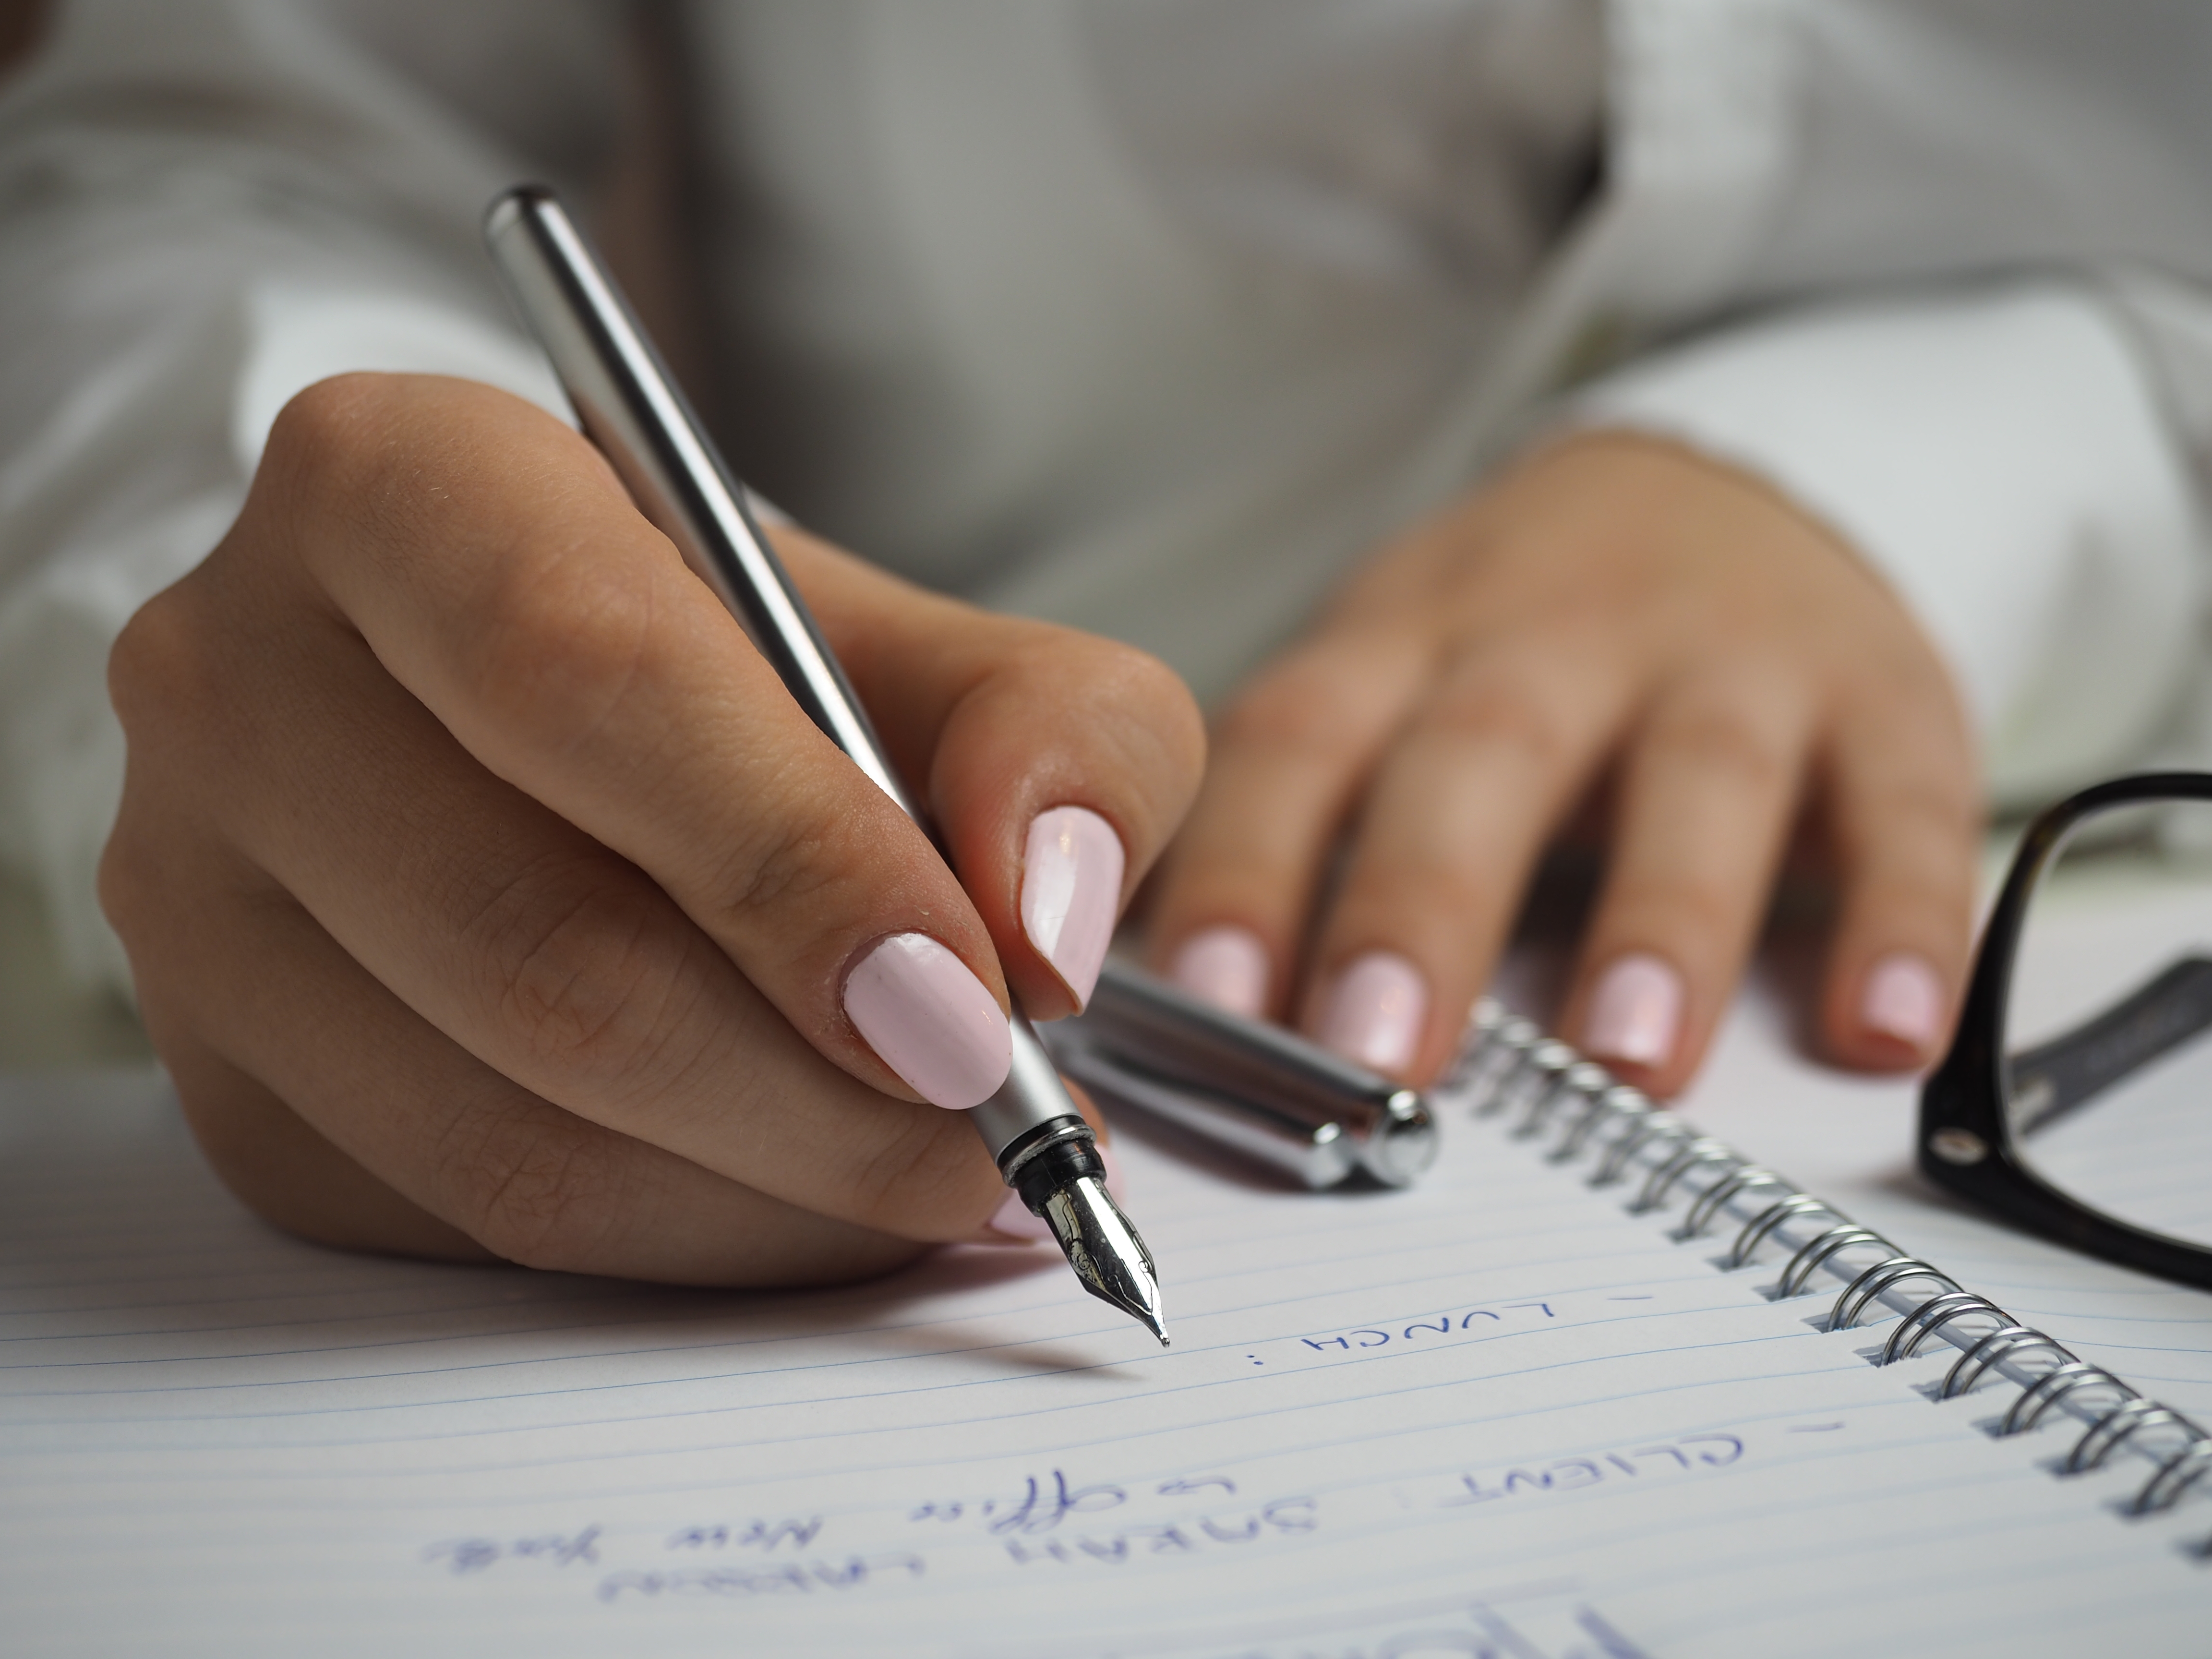
notebook, writing, work, hand, pen, finger, office, fountain pen, close up, cash, hands, handwriting, composition, nails, document, schedule, handwritten, woman's hands